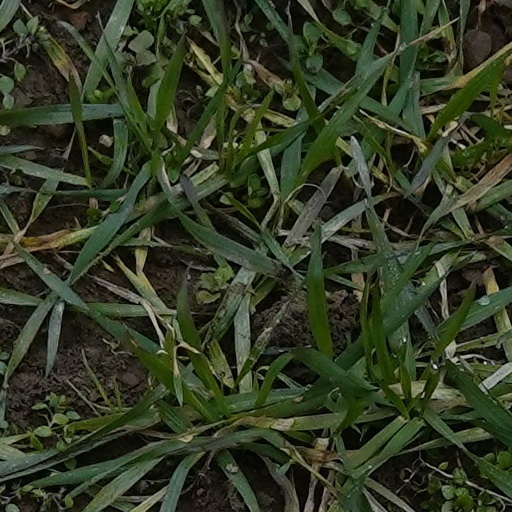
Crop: wheat